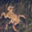
Label: frog